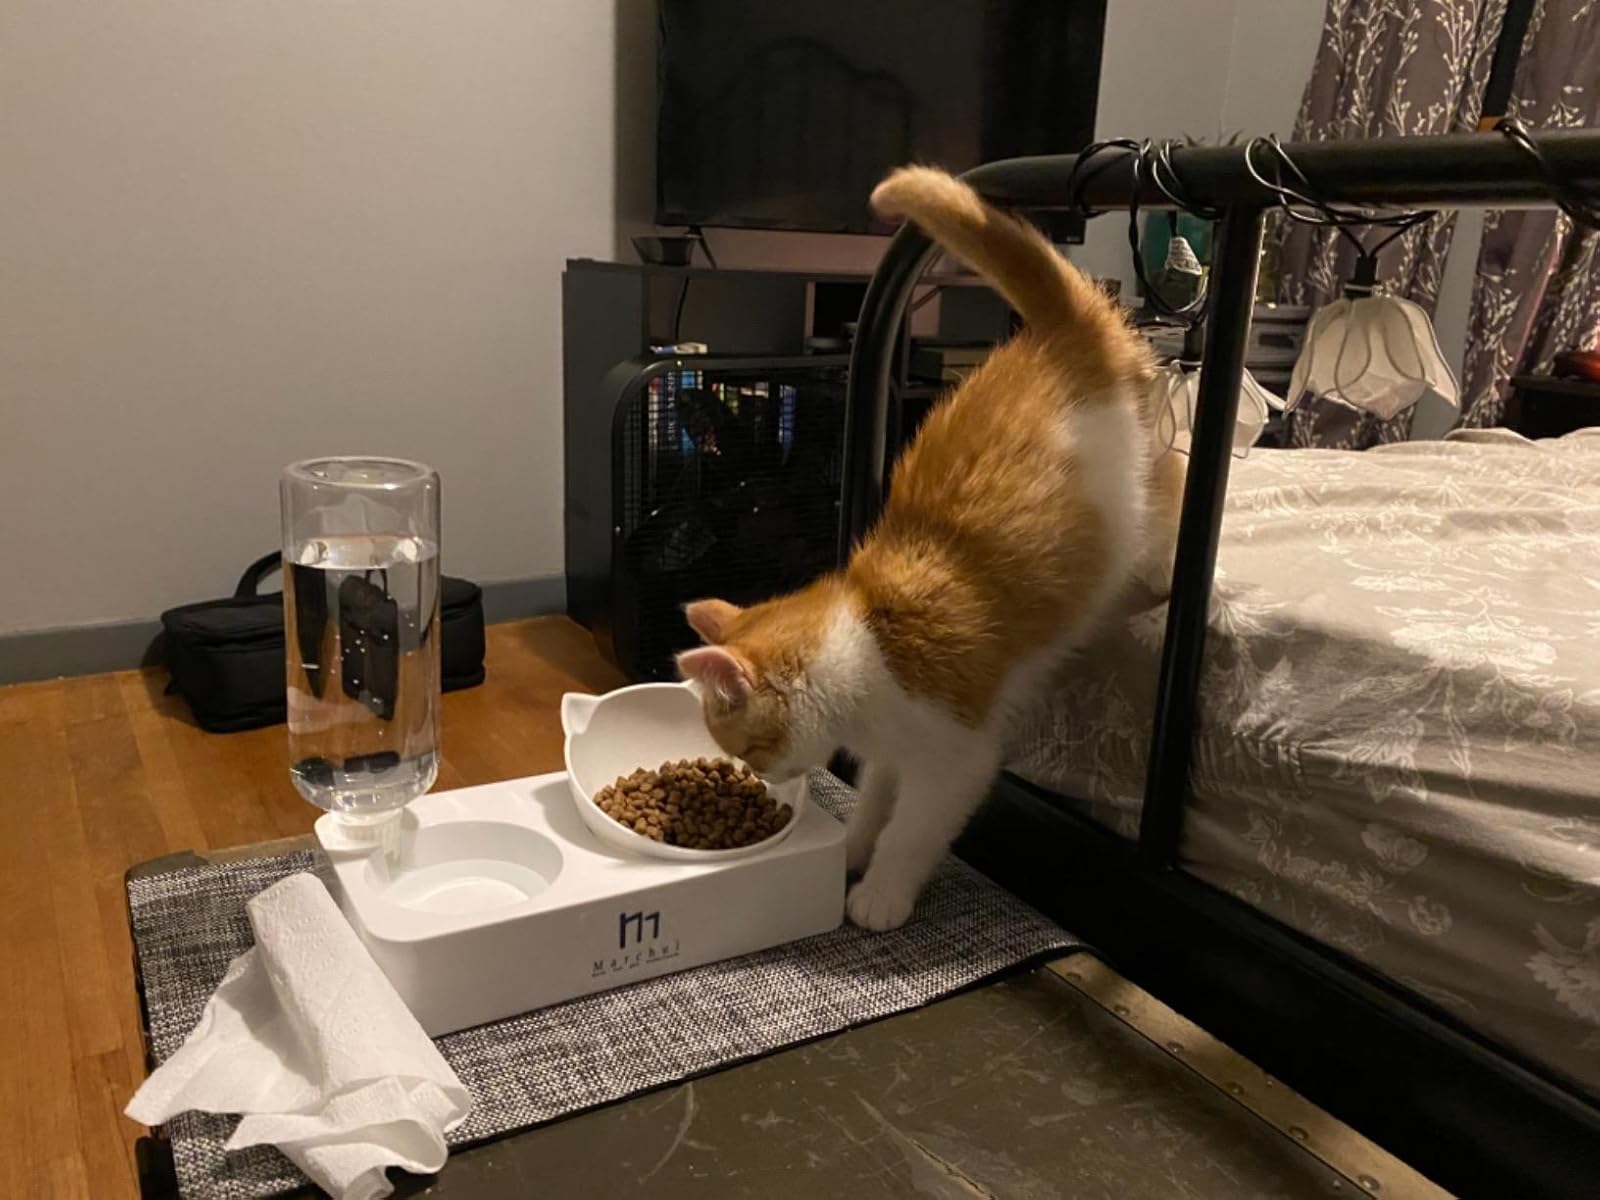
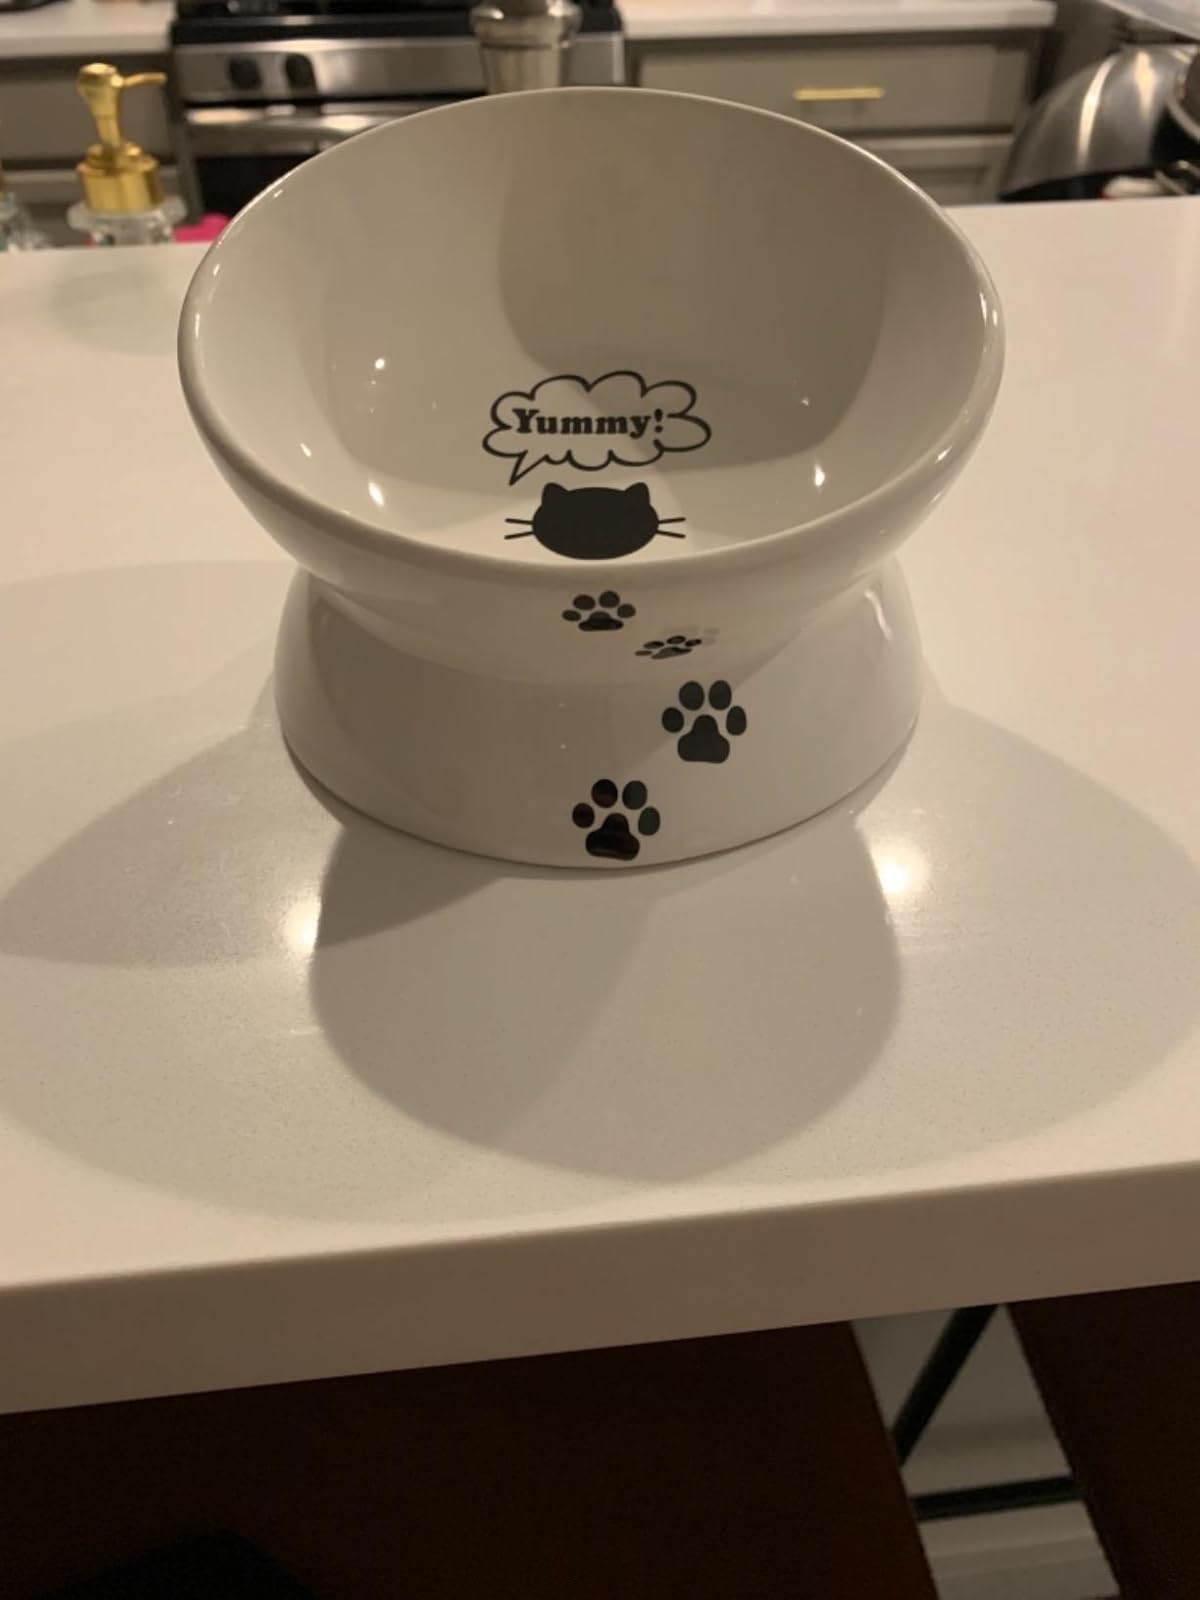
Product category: items_bowl
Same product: no